Northwestern wolf

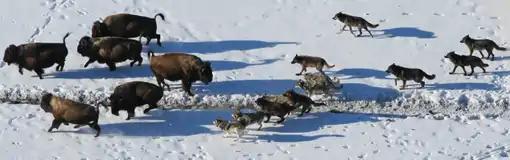
Wolves hunting bison in Yellowstone National Park

In Yellowstone National Park, artificially relocated northwestern wolves have been well-documented feeding on elk. They usually stampede the herd using pack teamwork to separate the younger elk from the adults. They also will charge young calves separated from their parents. Winter-weakened or sick elk also play an important part of Yellowstone wolf diets, and it is estimated that over 50 percent of winter-weakened or sick elk in Yellowstone are killed by wolves. Of these, about 12 percent of carcasses were scavenged by other predators, including ravens, bald eagles, black bears, grizzly bears, and coyotes. In the same national park, wolves also prey on bison, though such attacks usually involve sick animals or calves because healthy, adult bison can easily kill wolves with their hooves.